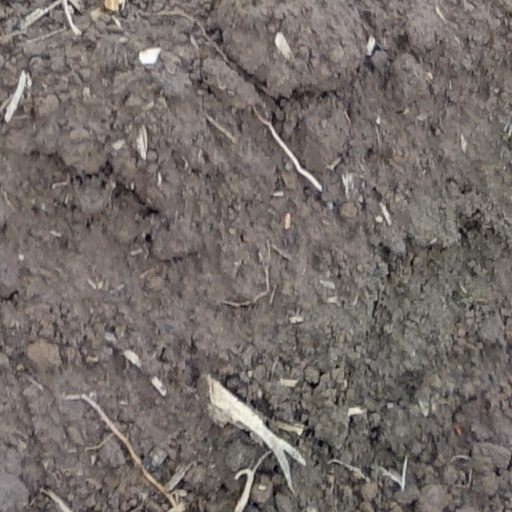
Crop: wheat